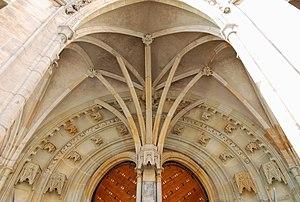
Prague est la capitale et la plus grande ville de la Tchéquie, en Bohême. Située au cœur de l'Europe centrale, à l'ouest du pays, la ville est édifiée sur les rives de la Vltava.